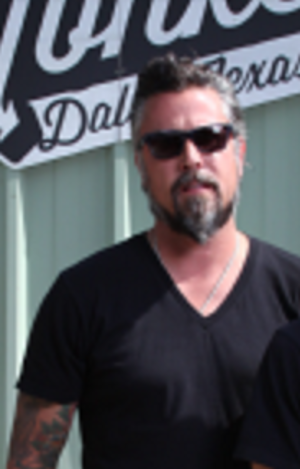
Américars est une émission télévisée de la chaîne Discovery Channel avec Richard Rawlings et son équipe du garage Gas Monkey Garage basé à Dallas au Texas.